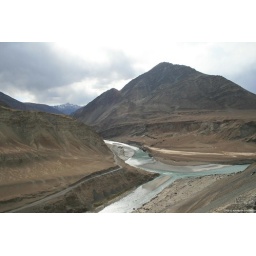
IMG_6821The new road down there; under construction from Nimmu to Padum along Zanskar river